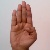
The image shows a hand gesture representing the letter 'B' in Indian Sign Language.